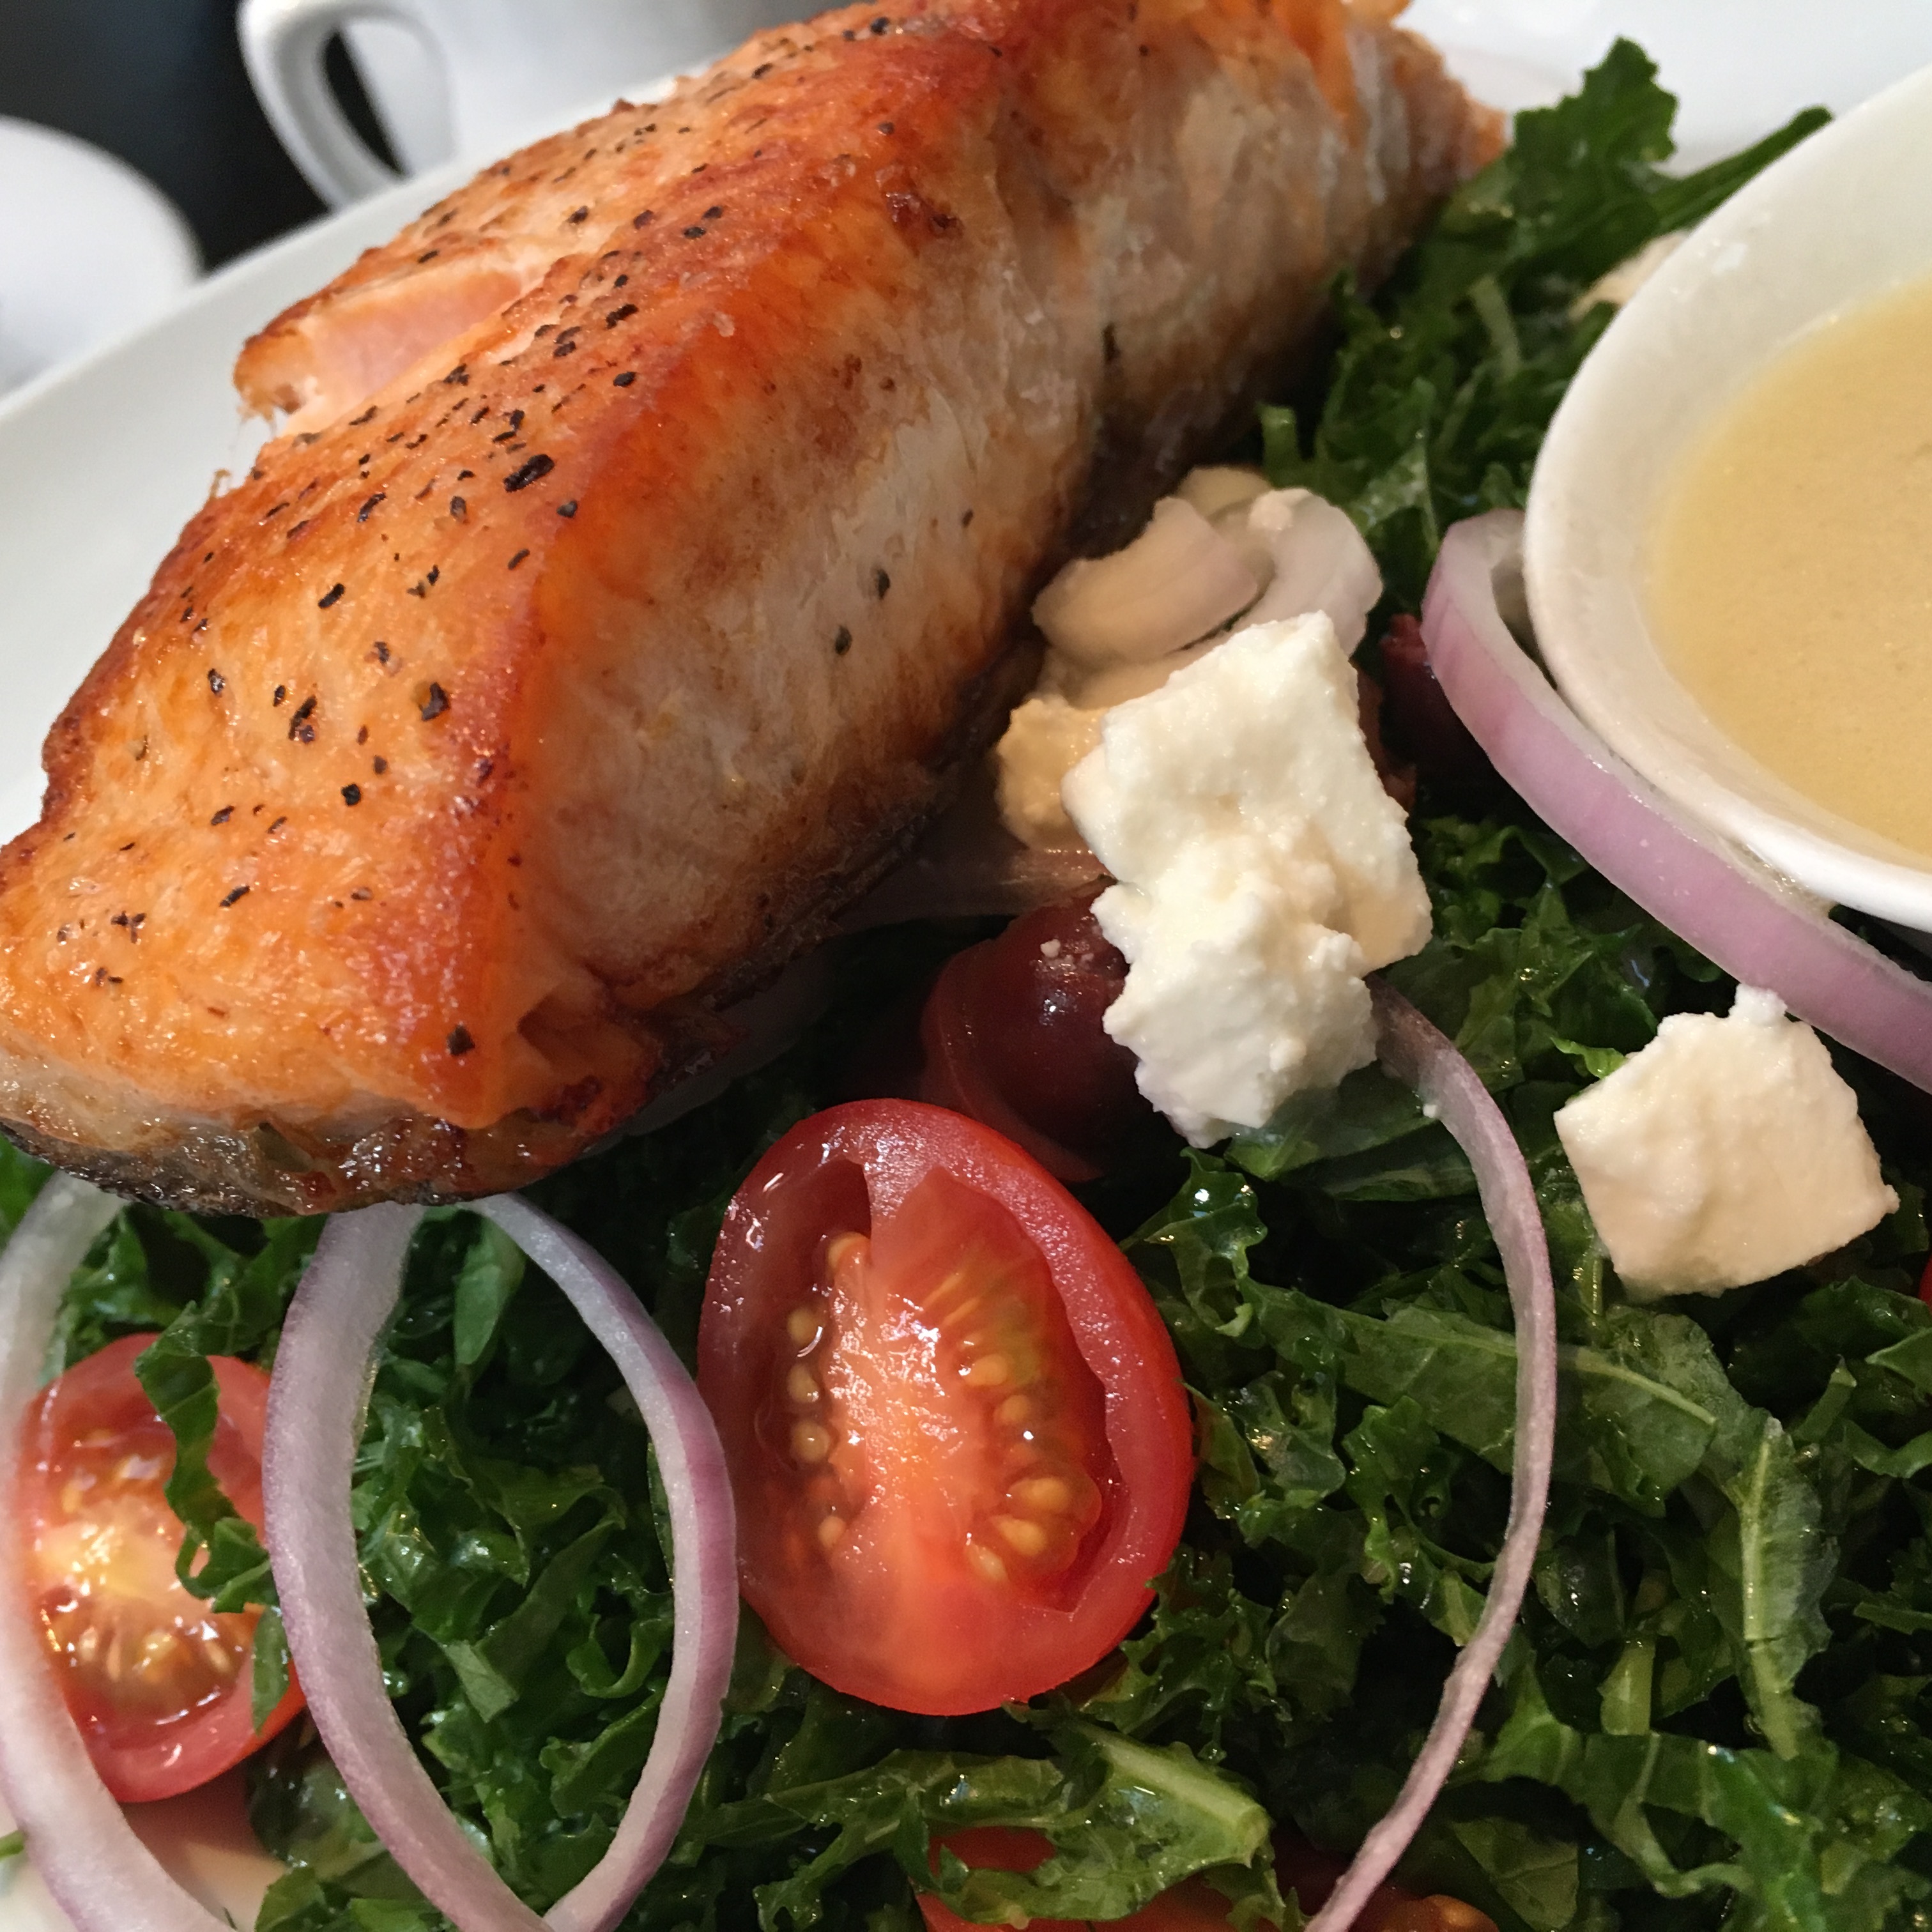
sea, restaurant, dish, meal, food, produce, vegetable, plate, seafood, fresh, fish, healthy, meat, lunch, cuisine, steak, sushi, cooked, eating, dinner, salmon, diet, grilled, fillet, healthy diet, healthy meal